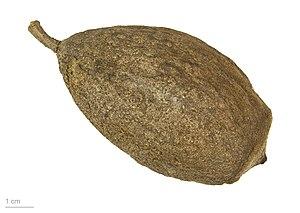
Gustavia superba est une espèce de plante de la famille des Lecythidaceae.